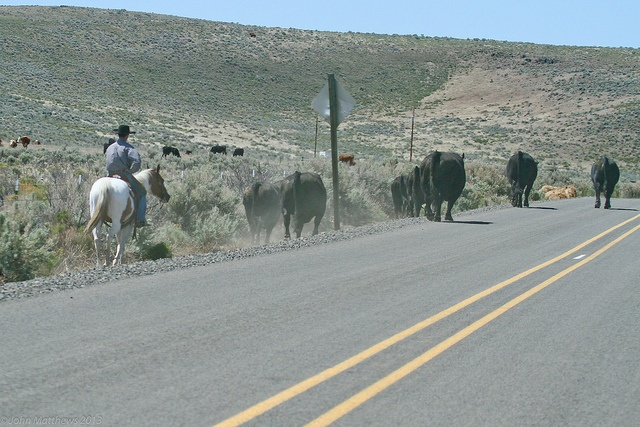
a couple of animals that are walking down the road
a man on a horse walking down the road behind some animals
A man on a horse corralling a herd of cattle.
A cowboy on a horse rounding up cattle
A man riding a horse wrangling cattle down a road.